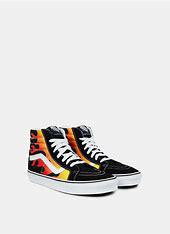
Brand: Vans
Model: SK8 Hi Reissue